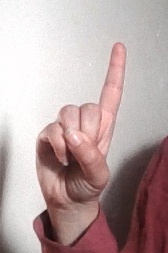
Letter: bb